Blueprint (film)

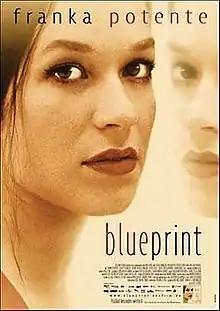
Theatrical release poster

Blueprint is a 2003 German drama film directed by Rolf Schübel. It is based on the 1999 novel by Charlotte Kerner. The film raises the ethical issue of human cloning.